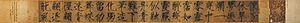
L'empereur Huizong des Song, est le huitième empereur de la dynastie Song en Chine du 8 février 1100 au 18 janvier 1126, ainsi qu'une personnalité importante de l'histoire de l'art chinois.